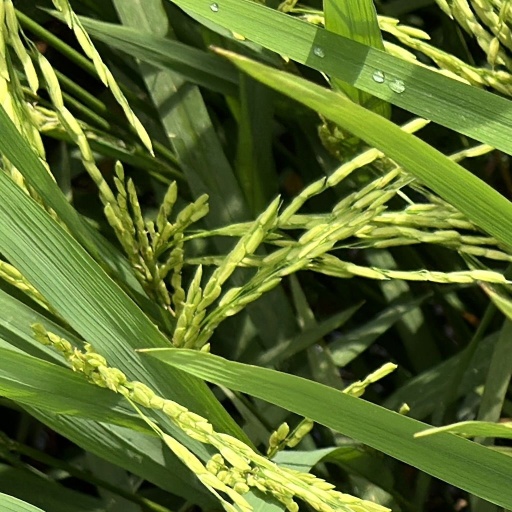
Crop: rice